Alston Hall

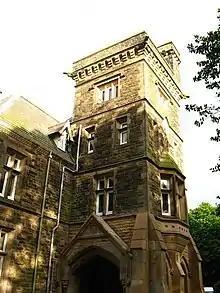
The entrance tower of Alston Hall

Alston Hall is a 19th-century Victorian gothic style country mansion located in Longridge (near Preston) in Lancashire, England. It is not to be confused with the 15th-century Alston Old Hall nearby.